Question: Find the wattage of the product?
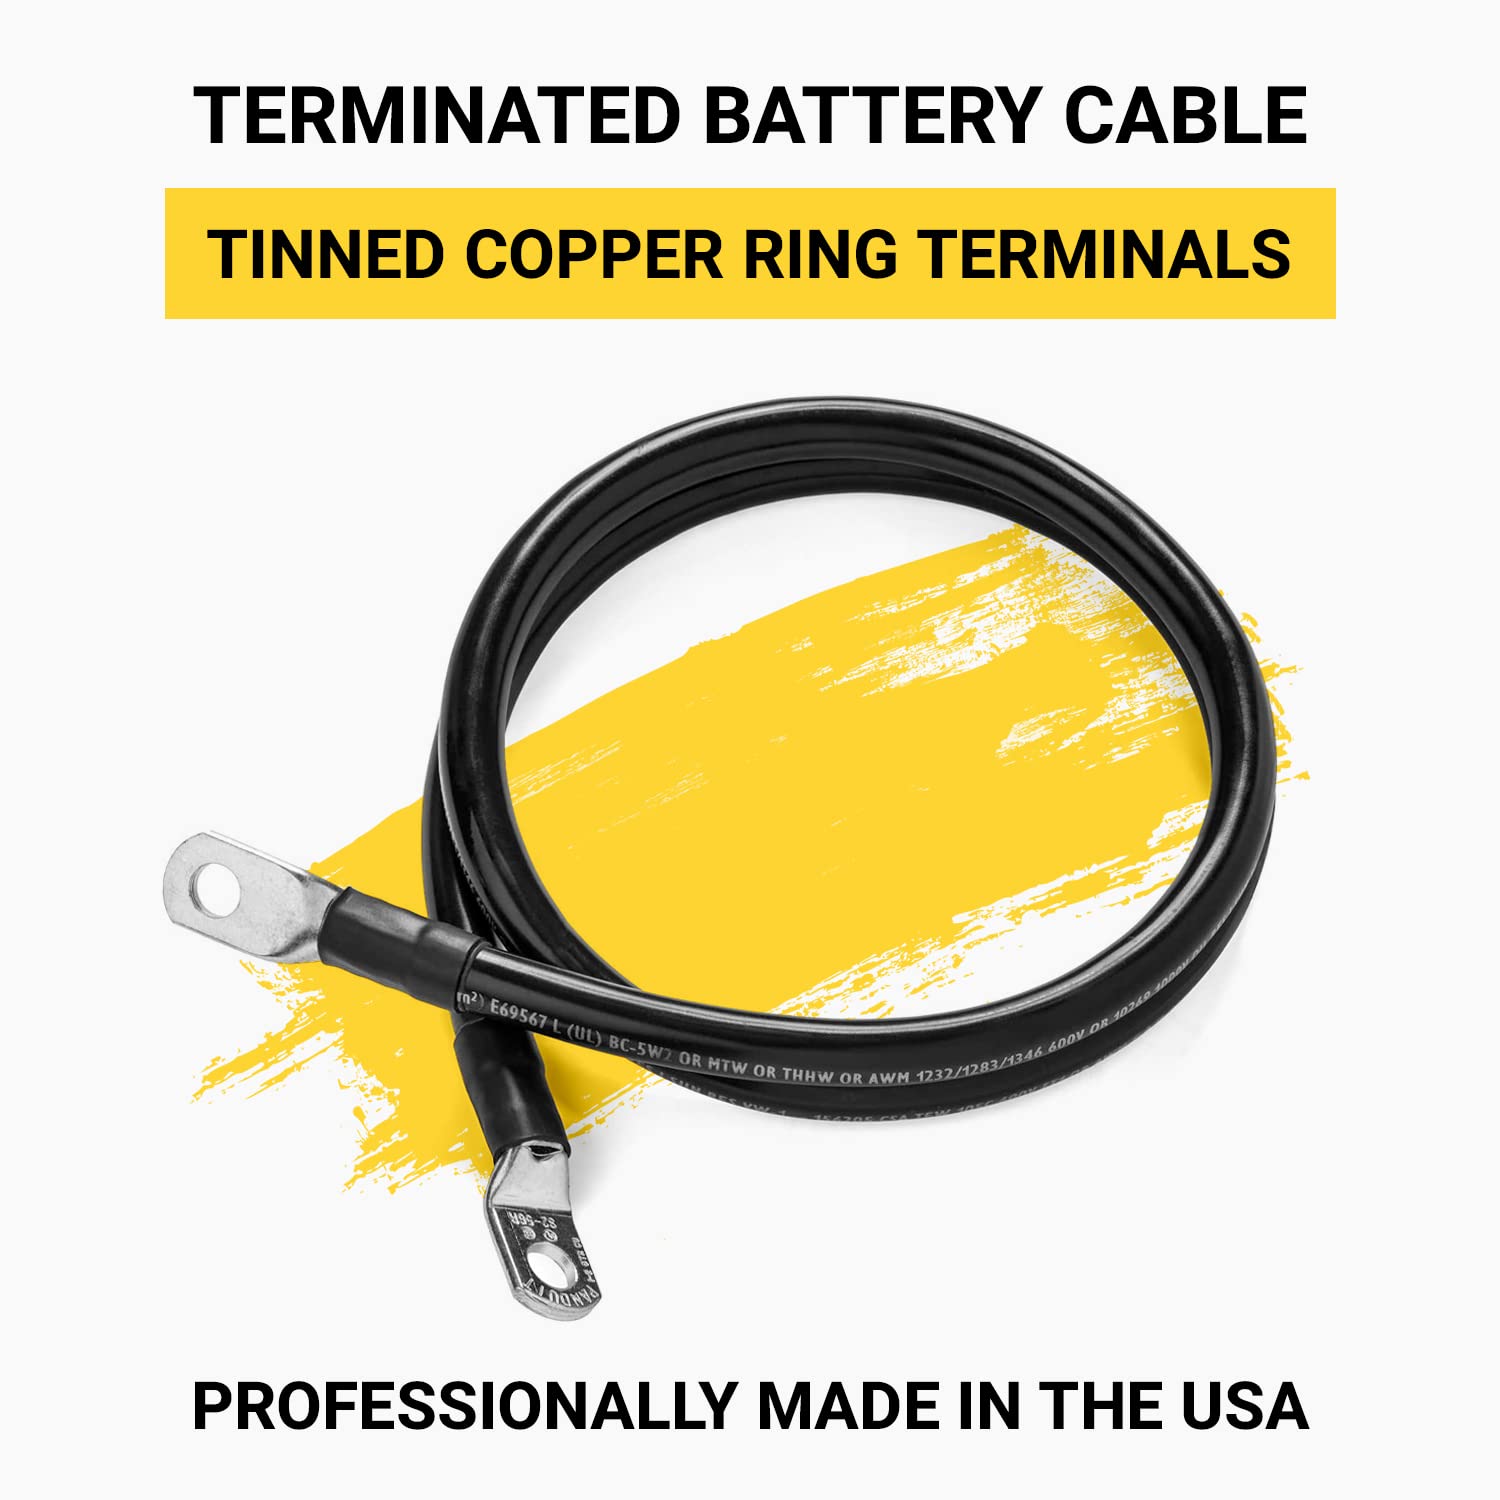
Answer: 5.0 watt